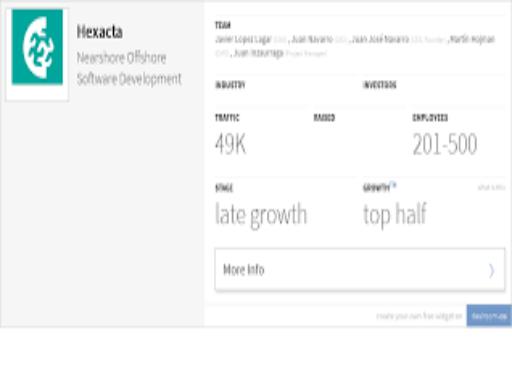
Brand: Hexacta
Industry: Others